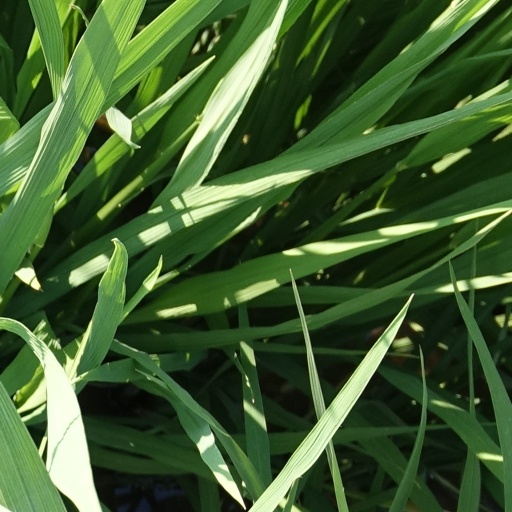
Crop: rice